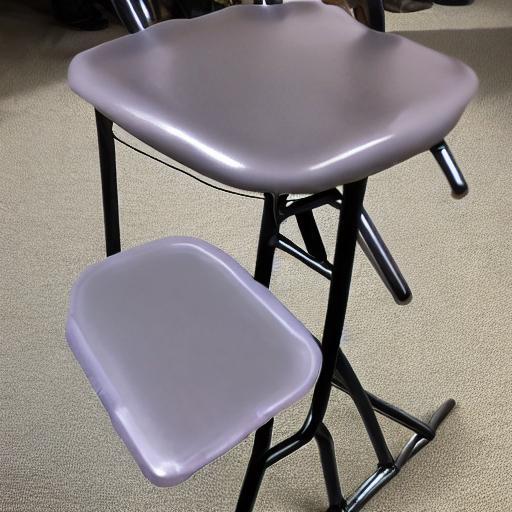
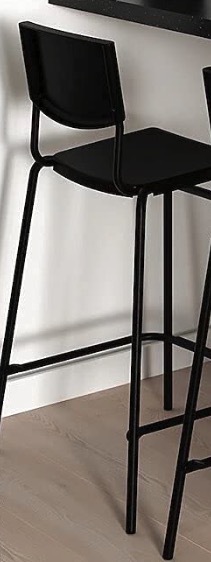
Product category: stool
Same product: no